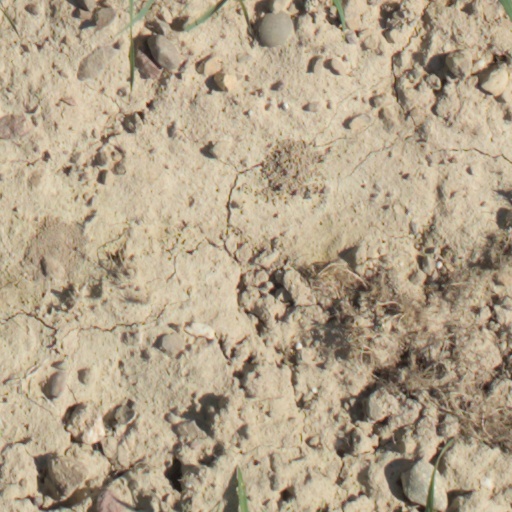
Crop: wheat